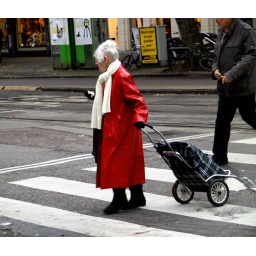
lady in red crossing the street